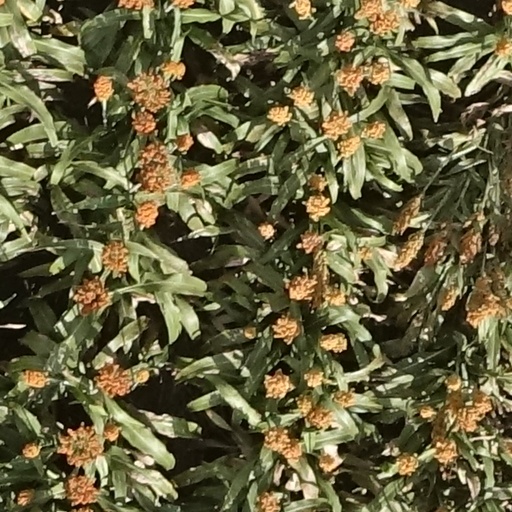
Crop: sorghum